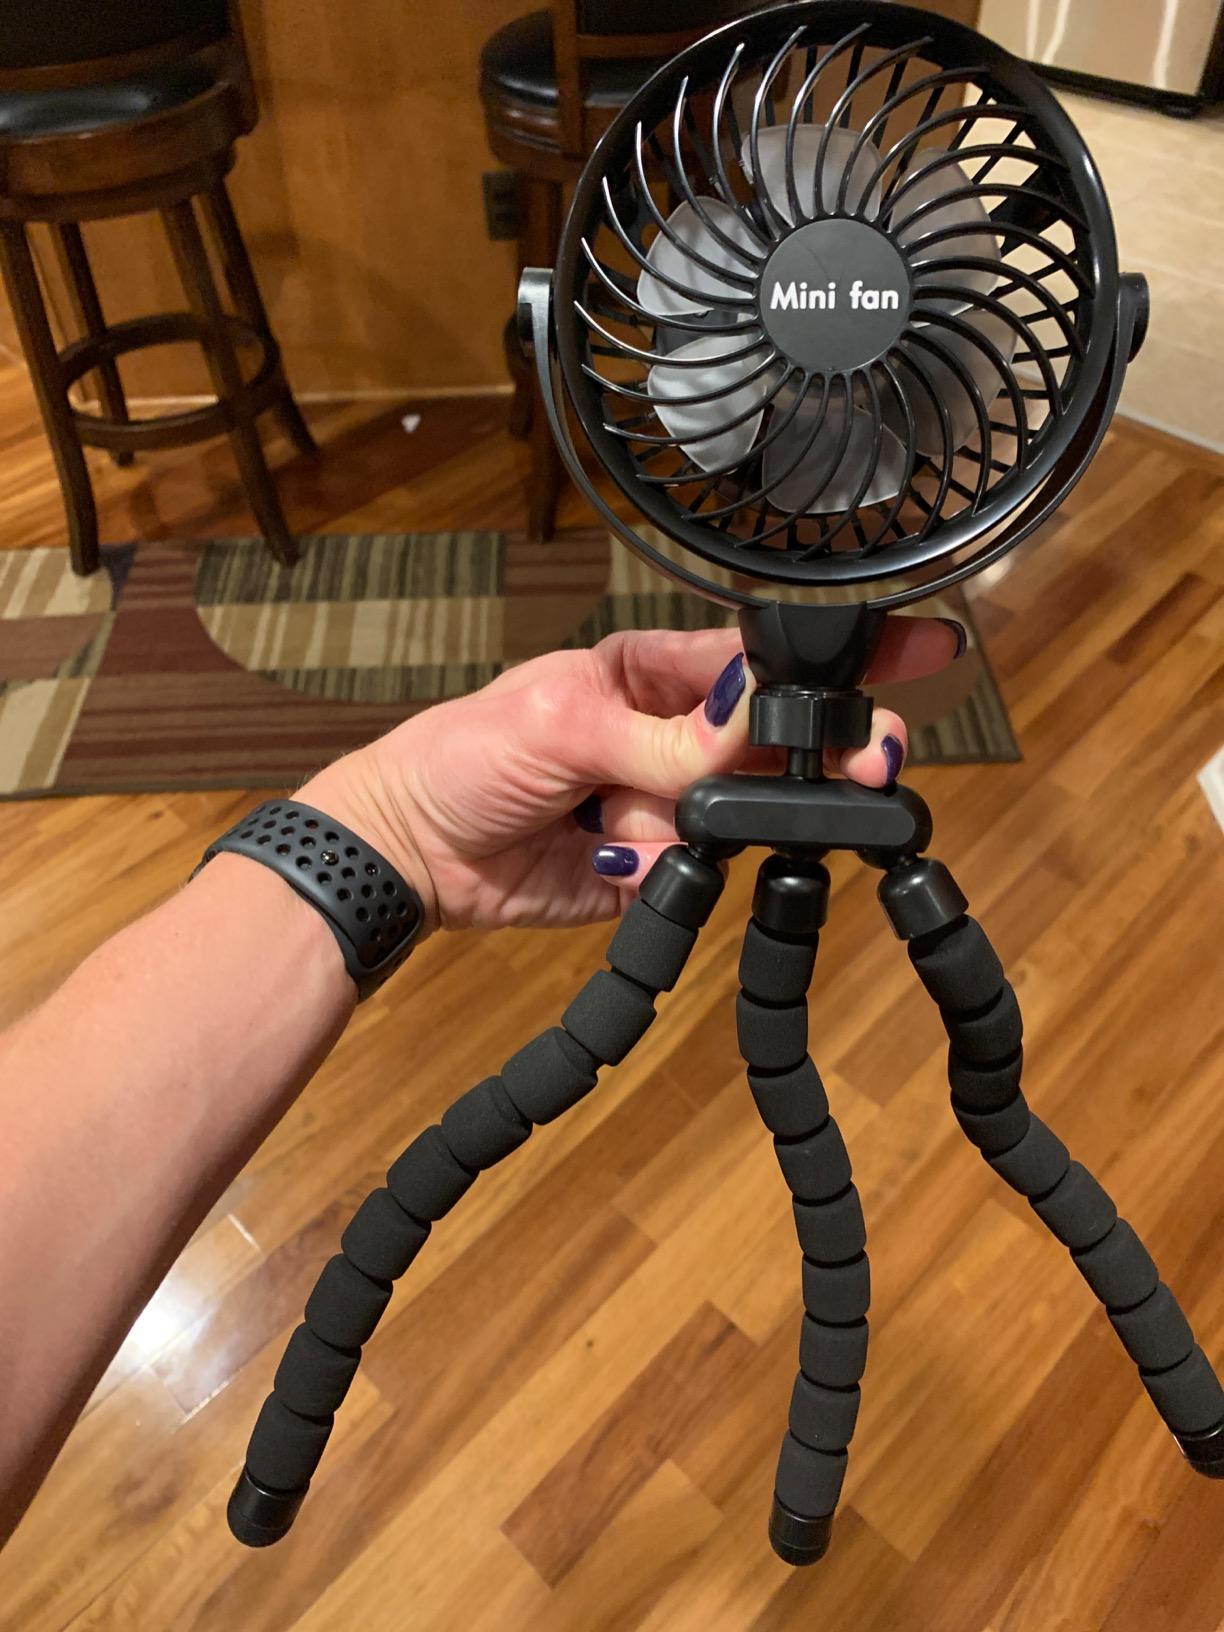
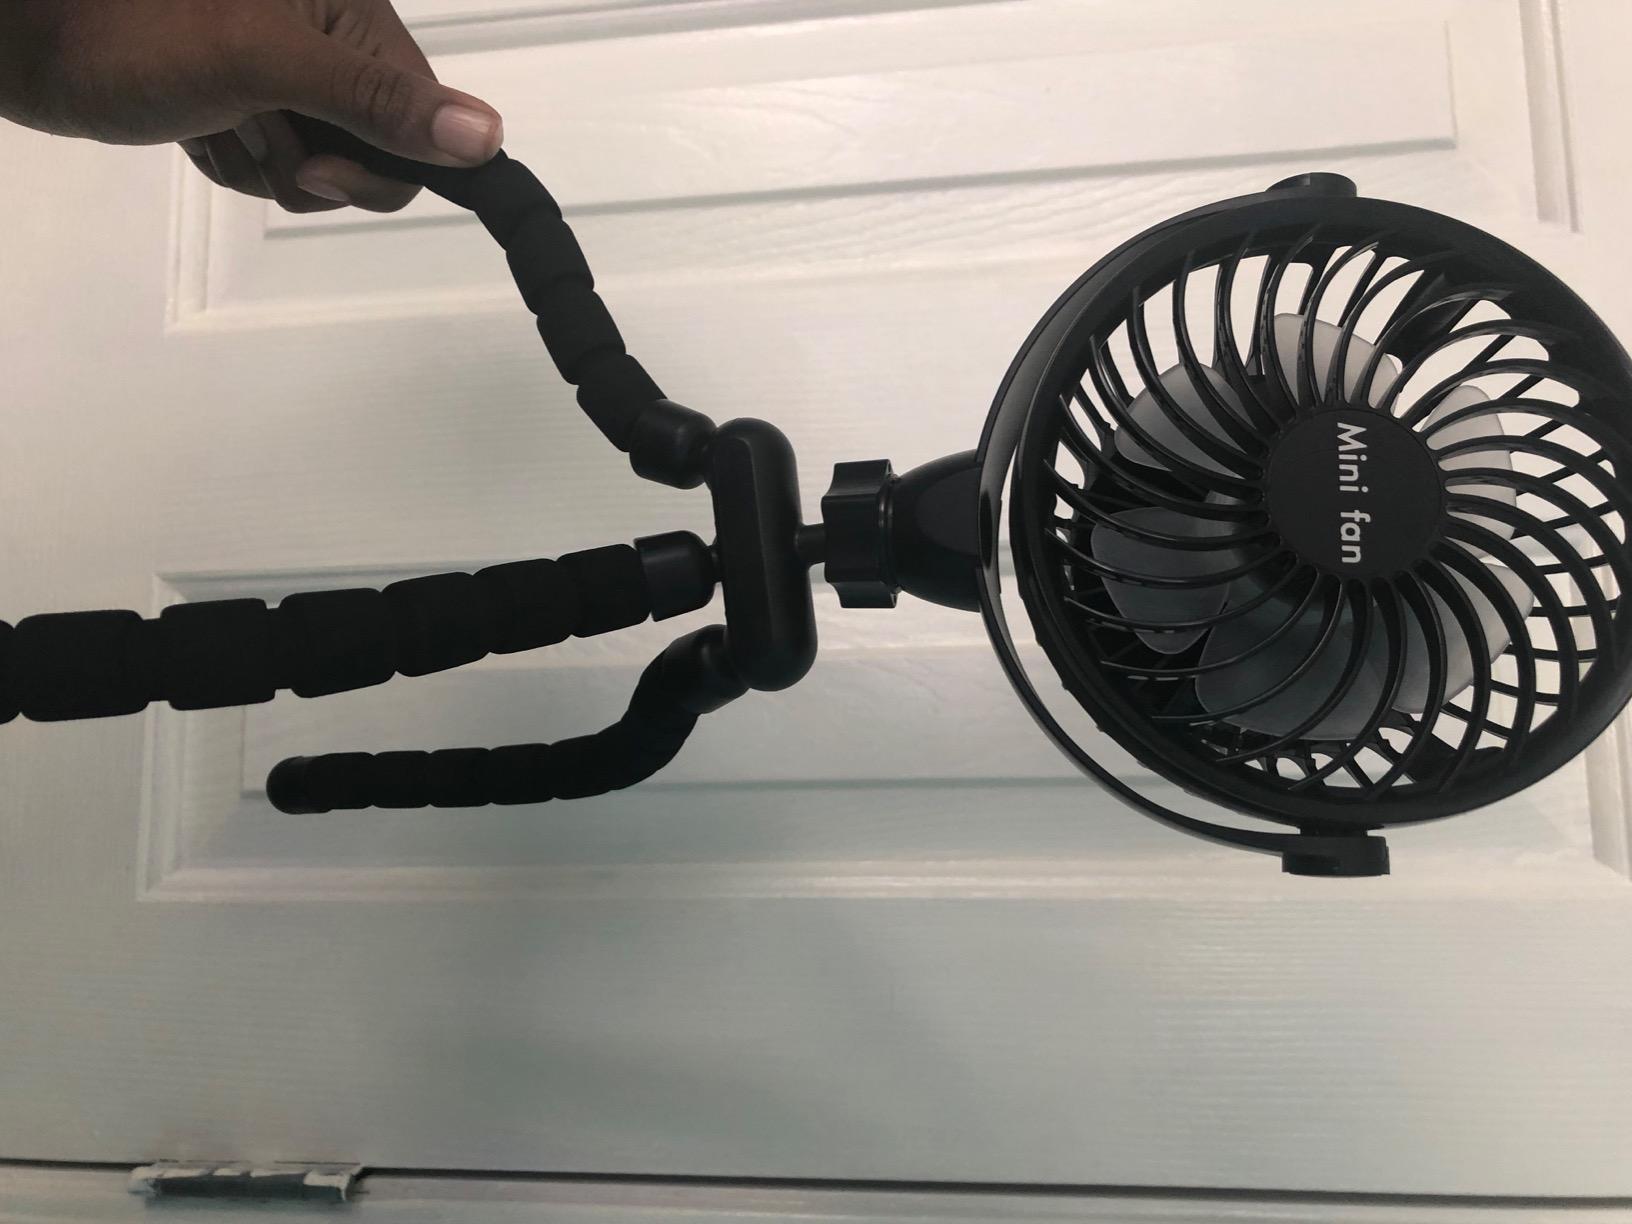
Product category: fan
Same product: yes